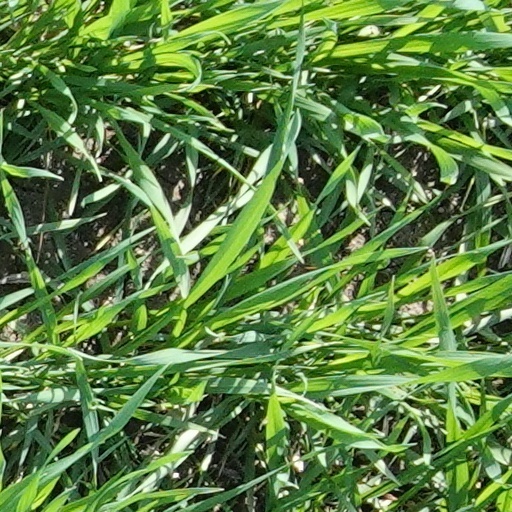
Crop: wheat